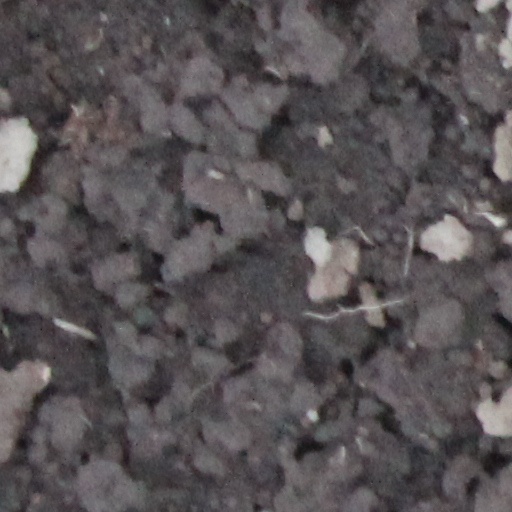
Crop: wheat